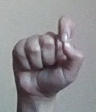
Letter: fa